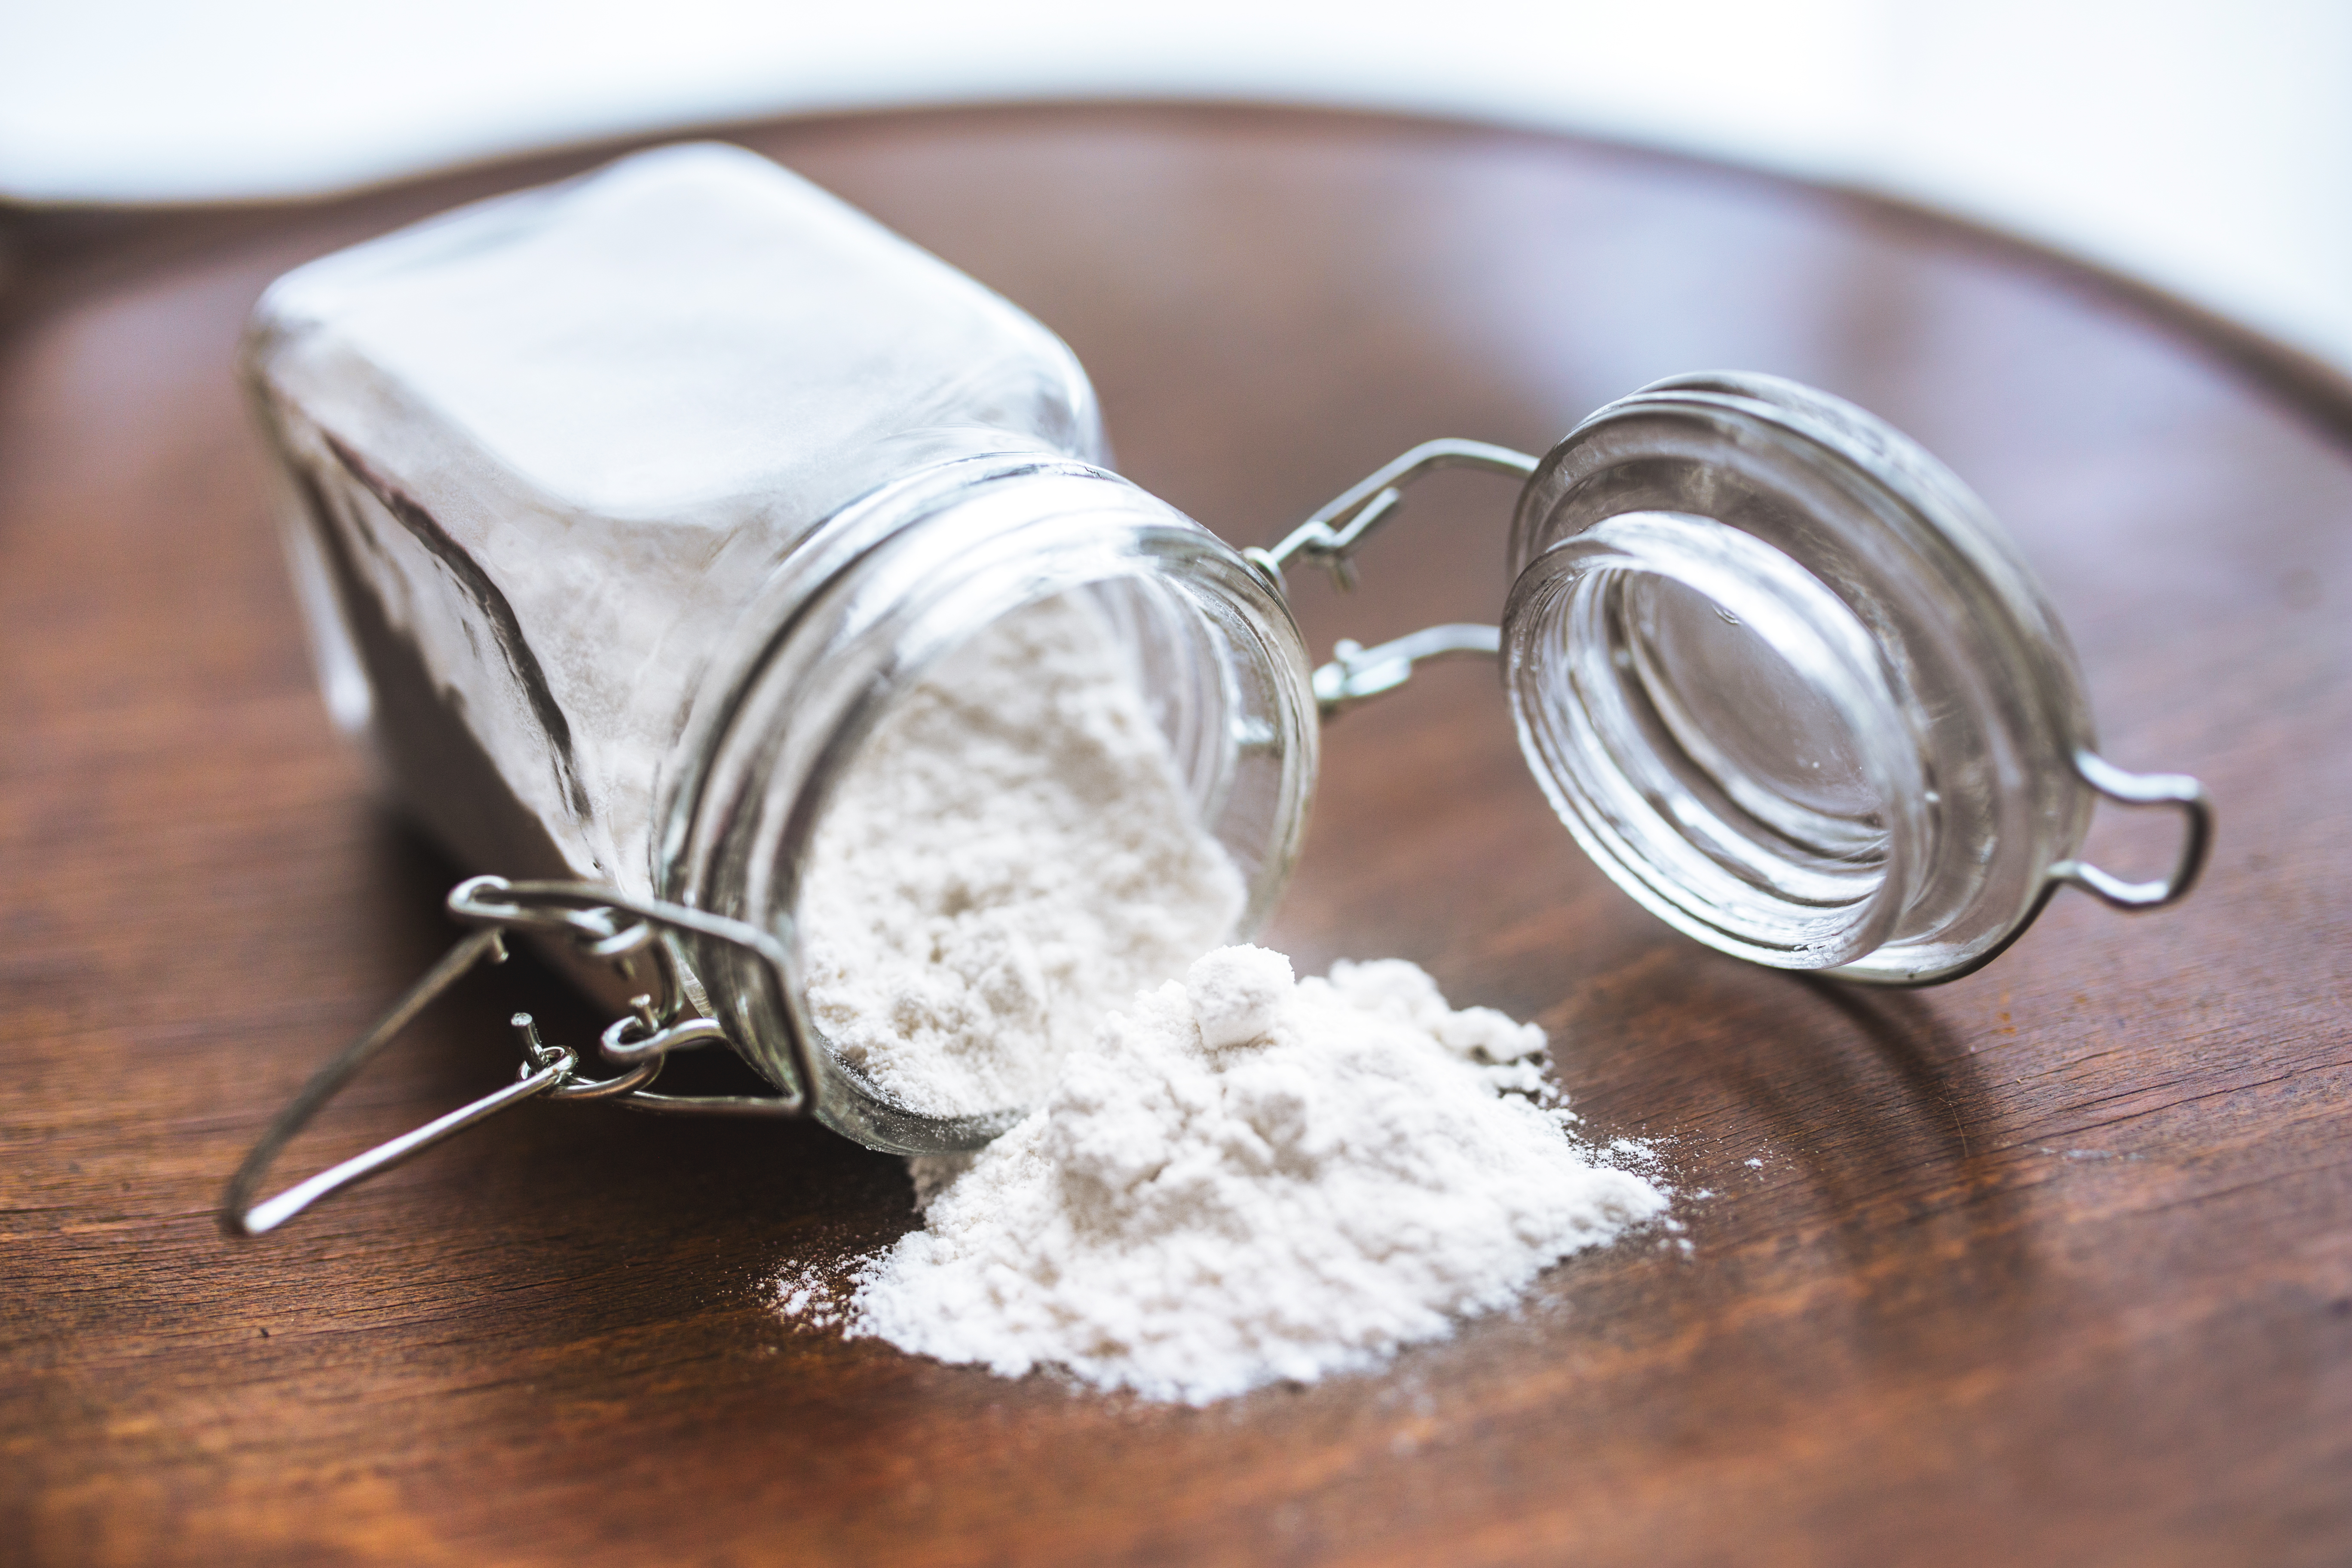
wheat, glass, jar, powder, baking, bakery, material, bake, jewellery, silver, flour, fashion accessory